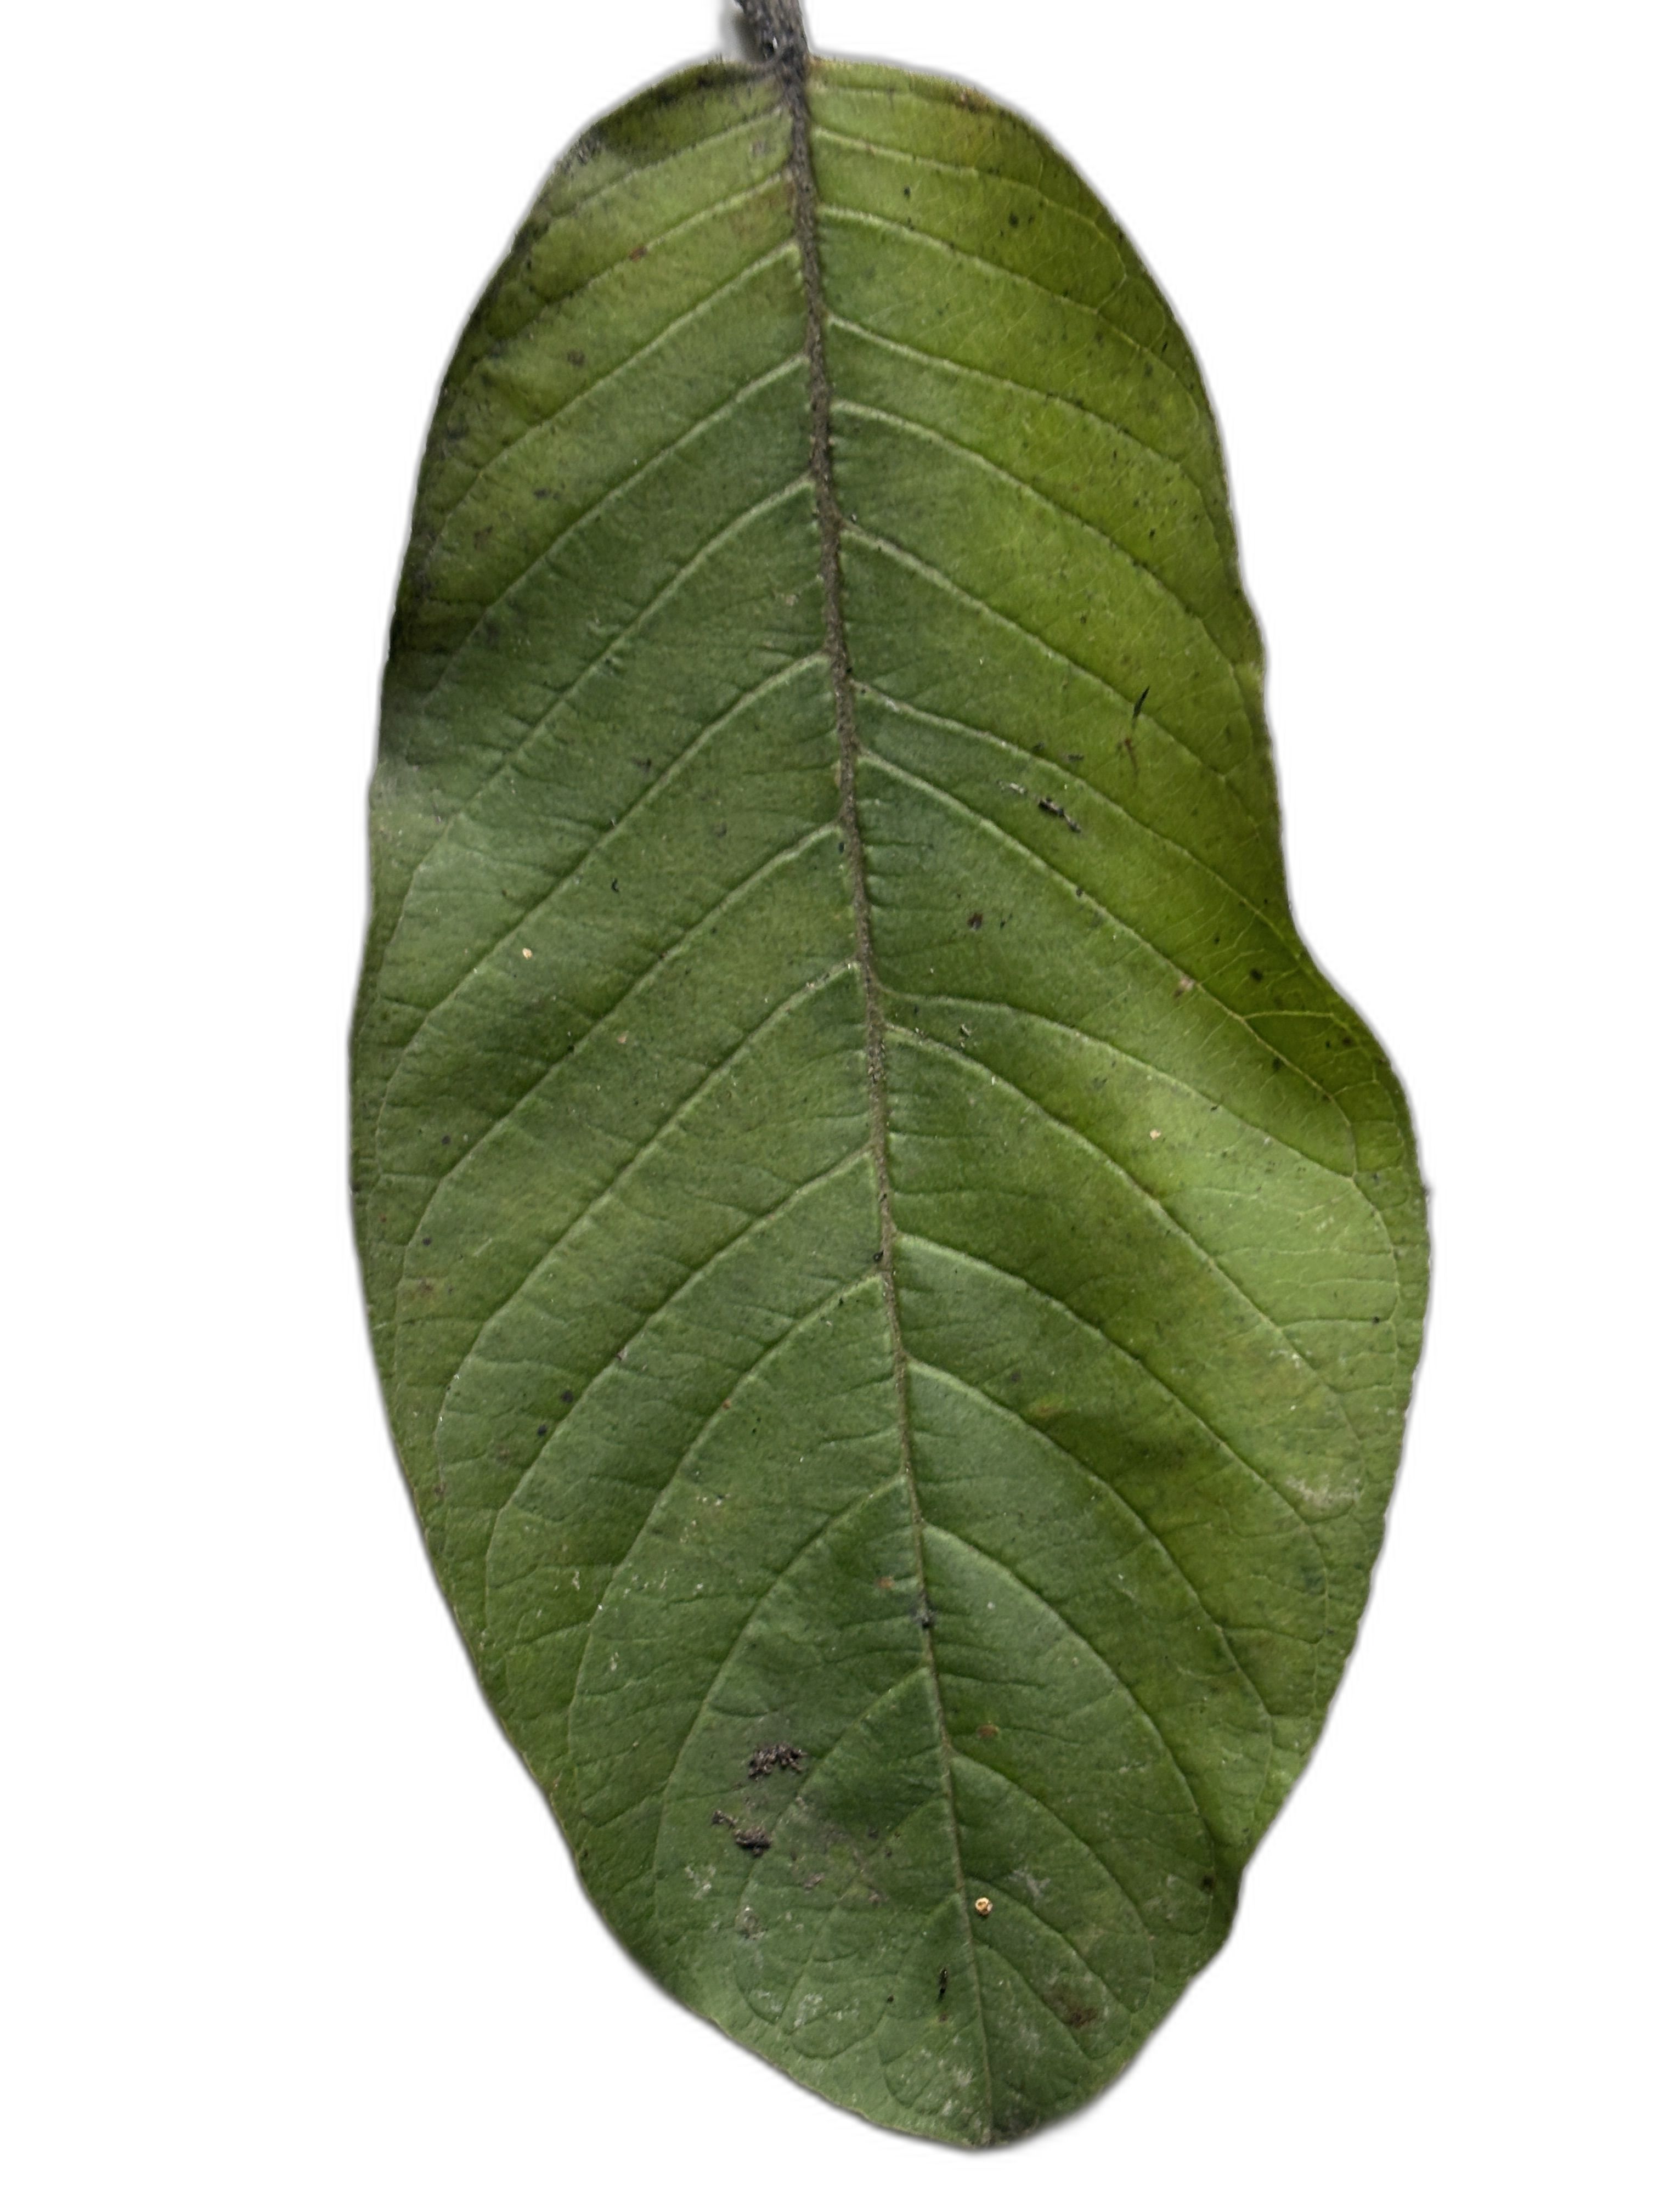
Plant part: leaf
Disease: Healthy